Uwe Wolf (musicologist)

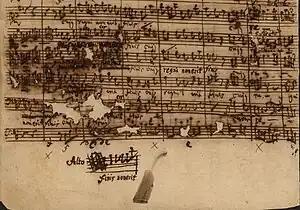
Page from Bach's Credo in the Mass in B minor, revised by C. P. E. Bach

Born in Kassel, Wolf studied musicology, and also history and auxiliary sciences of history at the University of Tübingen and Georg-August-Universität Göttingen, achieving his doctorate in 1991. He then worked as a research assistant at the Johann Sebastian Bach Institute in Göttingen to 2003.